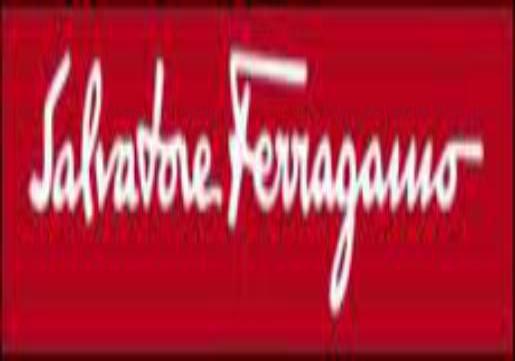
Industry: Clothes